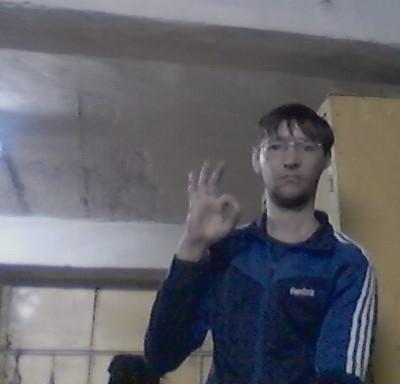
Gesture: ok